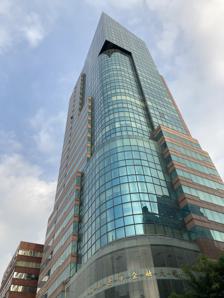
Building: Shr-Hwa Financial Center
Country: Unknown
Year built: 1996
Skyscraper office building in Sinsing District, Kaohsiung, Taiwan Shr-Hwa Financial Center 國泰世華金融大樓 General information Status Completed Type Office building Classification Office Location No. 55, Zhongzheng 3rd Road, Sinsing District , Kaohsiung , Taiwan Coordinates 22°37′51″N 120°18′30″E / 22.630921351221907°N 120.30831206864012°E / 22.630921351221907; 120.30831206864012 Completed 1996 Height Roof 129 m (423 ft) Technical details Floor count 30 The Shr-Hwa Financial Center , also known as United World Chinese Bank ( Chinese : 國泰世華金融大樓 ), is a 30-story, 129 metres (423 ft) skyscraper office building completed in 1996 in Sinsing District , Kaohsiung , Taiwan . The top floor of the building is the Mountain Group Museum, which displays arts and other collections by the Mountain Group, which also owns the Cathay Pacific Central Plaza in Kaohsiung. In November 2020, the corporate headquarters of the ecKare group owned by Eastern Media International was established in the building. As of February 2021, it is the 26th tallest building in Kaohsiung . See also List of tallest buildings in Taiwan List of tallest buildings in Kaohsiung References